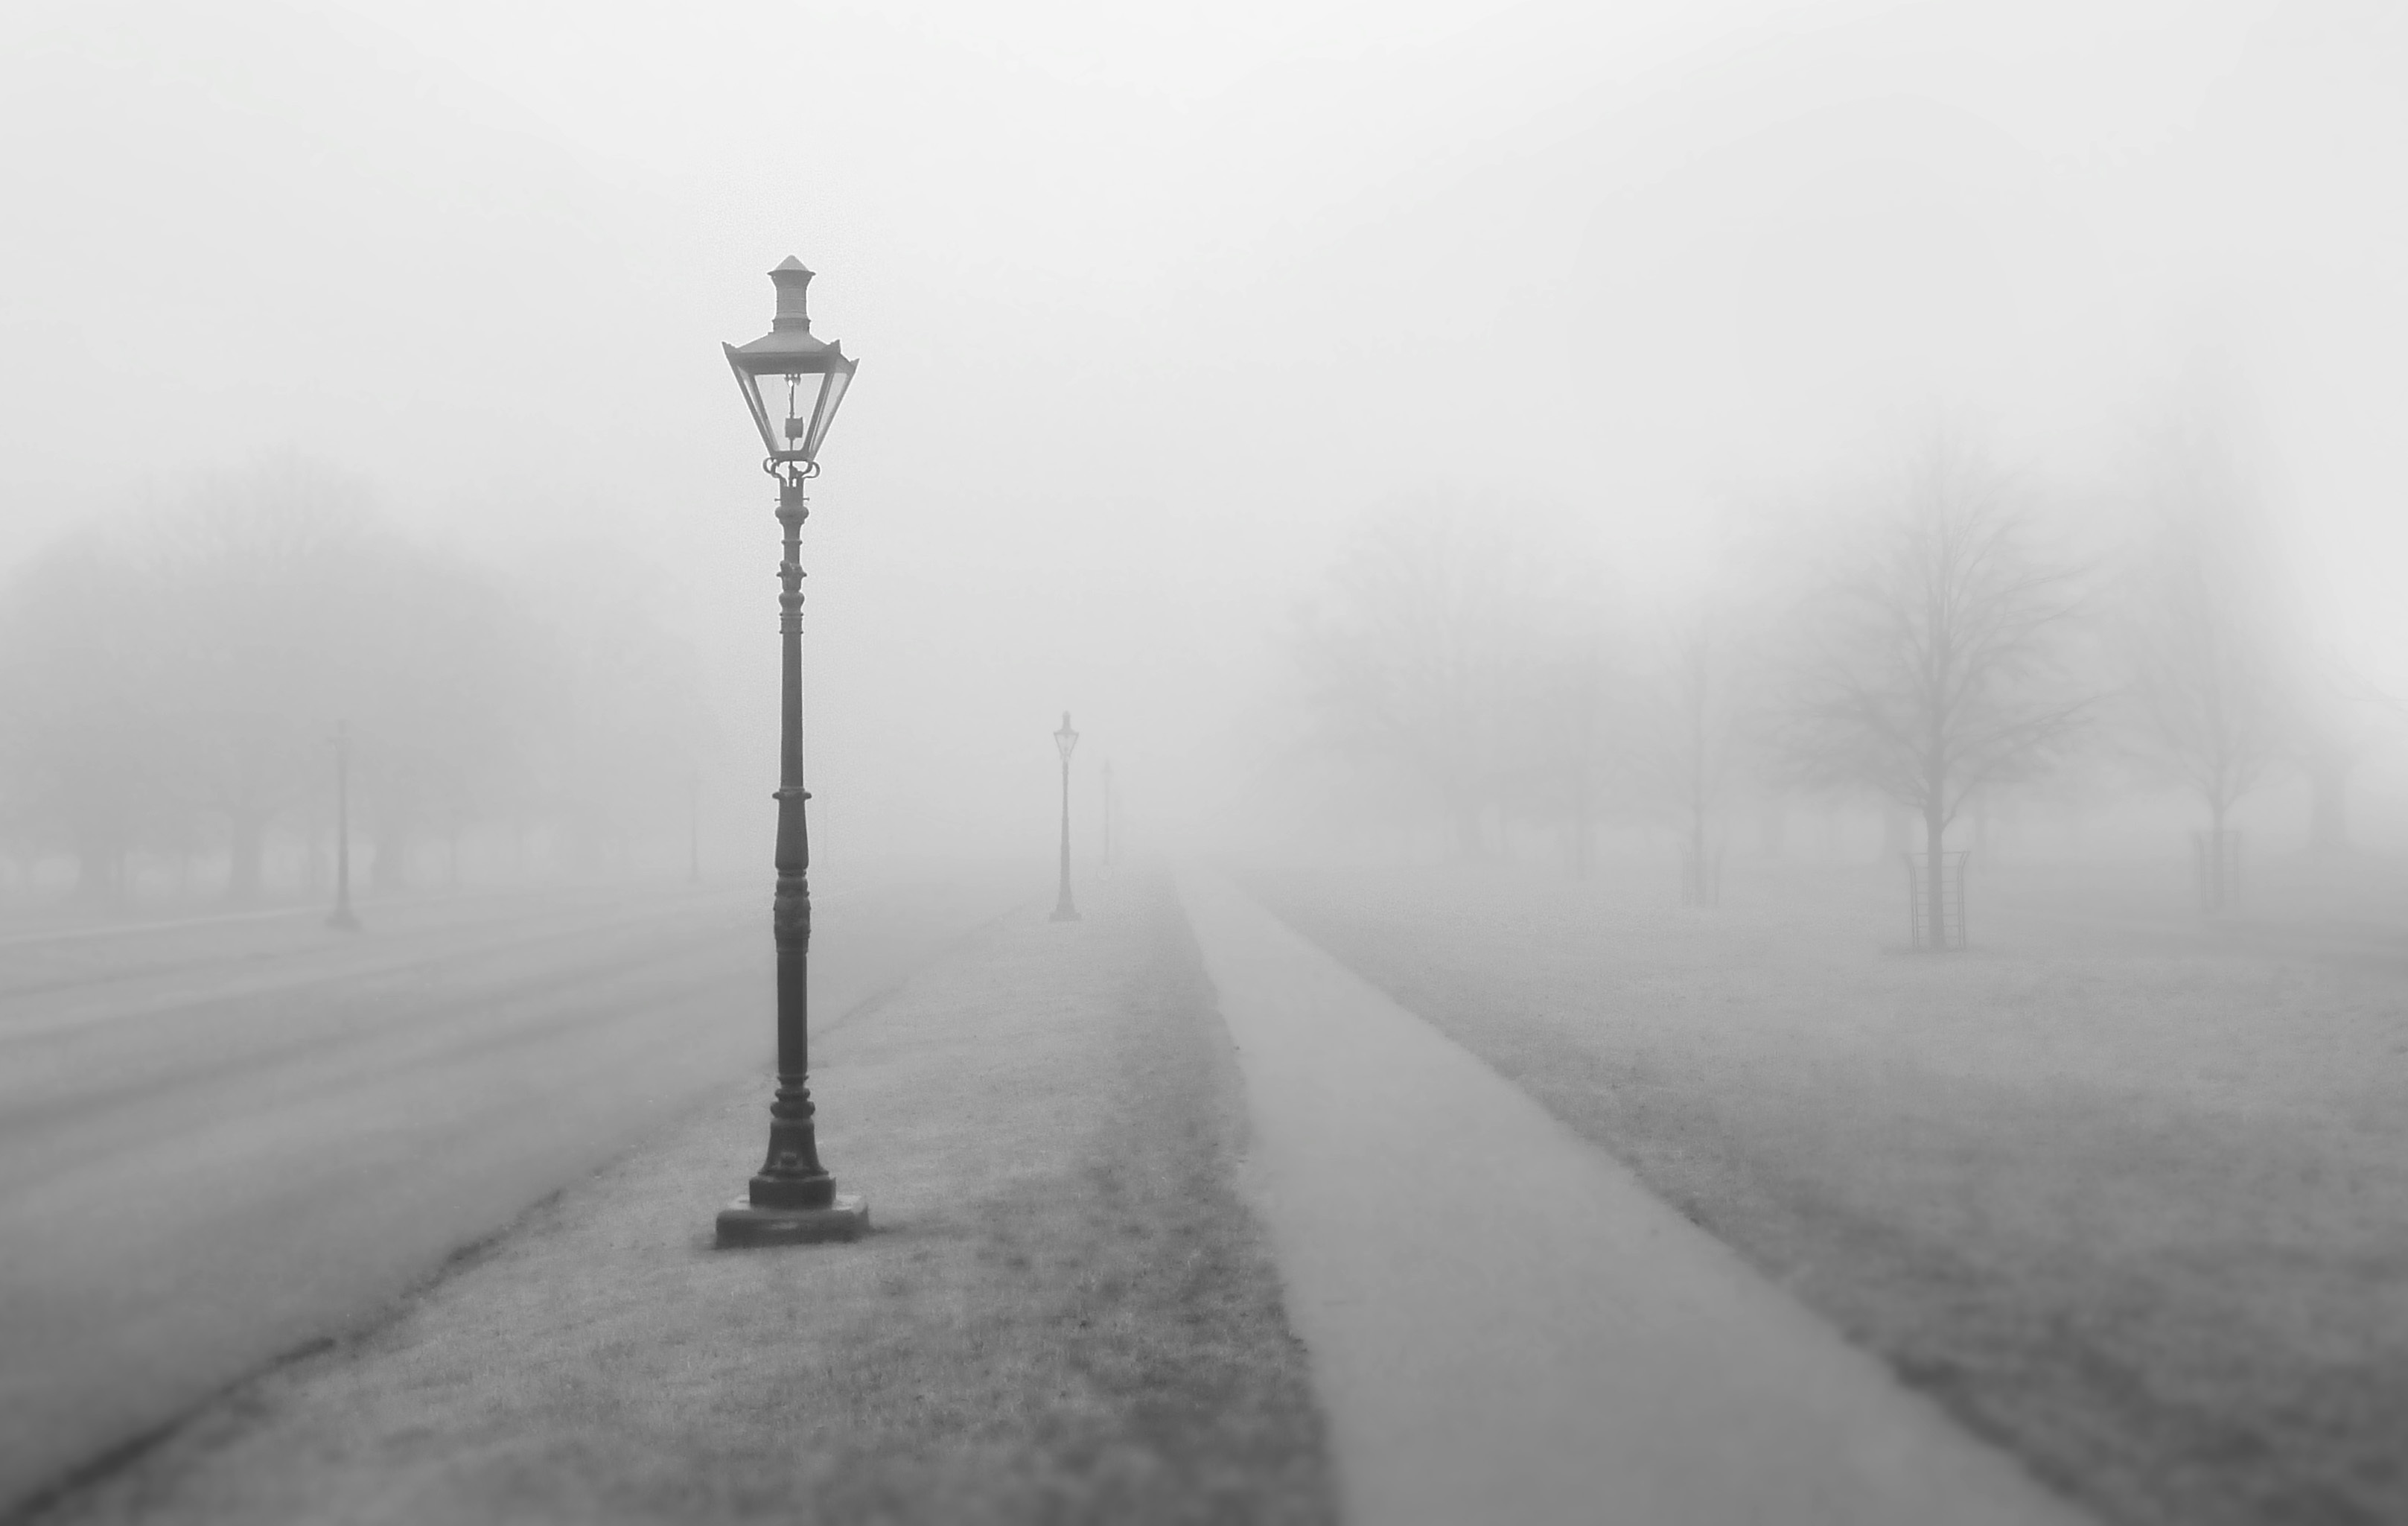
path, pathway, outdoor, snow, winter, black and white, fog, road, mist, white, street, morning, fall, atmosphere, scenic, autumn, park, weather, haze, monochrome, season, lights, misty, lanterns, way, blizzard, gloomy, footpath, freezing, monochrome photography, atmospheric phenomenon, winter storm